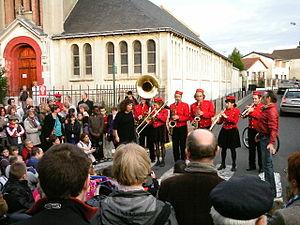
Les Grooms en représentation devant l'église St Joseph le 19 octobre 2013
Aulnay-sous-Bois est une commune française située dans le département de Seine-Saint-Denis en région Île-de-France. Ses habitants sont appelés les Aulnaysiens.